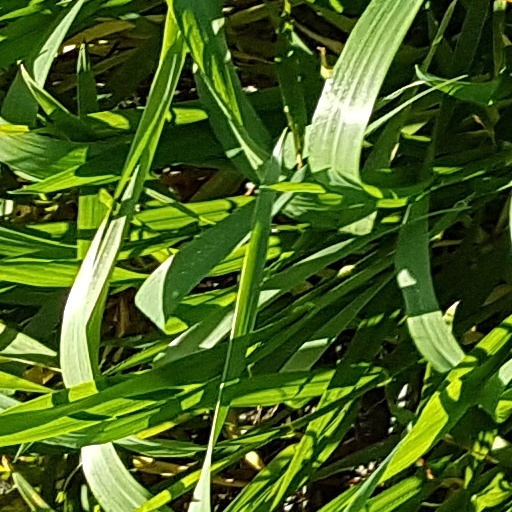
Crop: wheat